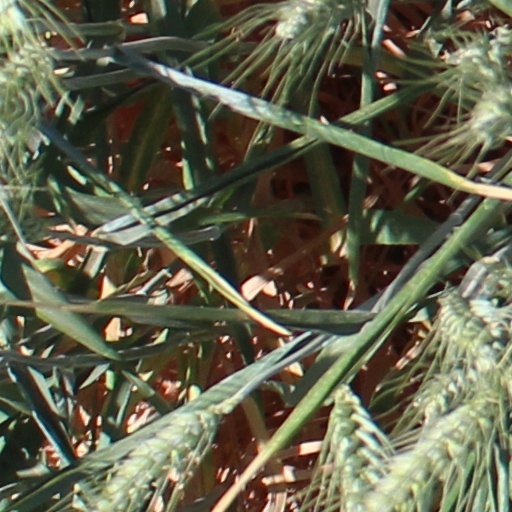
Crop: wheat